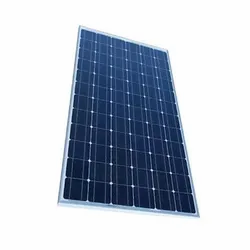
Label: 100W_Poly_Crystalline_Solar_Power_Panel